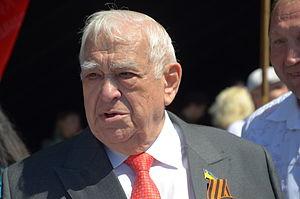
Ioukhym Leonidovych Zviahilsky est un homme d'État ukrainien. Il devint Premier ministre de l'Ukraine le 22 septembre 1993. Il le fut jusqu'en 1994, où Vitaliy Massol prit sa place.